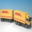
Label: truck